England national football team home stadium

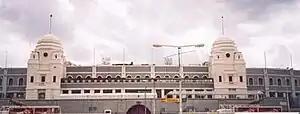
The old Wembley Stadium – the Empire Stadium

England played its first game at Wembley's Empire Stadium the following year in 1924, although Wembley was then only used for games against Scotland until May 1951, when England played Argentina. Wembley was then used increasingly for the next half-century, meaning just 10 home games were played outside of the Empire Stadium in the period after 1951 until 1999.